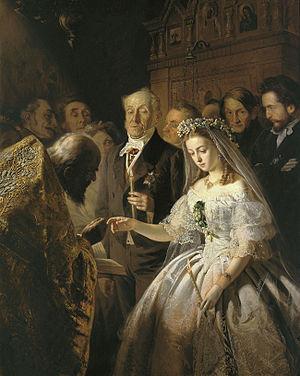
Union mal assortie est un tableau du peintre russe Vassili Poukirev réalisé en 1862, immédiatement après être sorti de l'École de peinture, de sculpture et d'architecture de Moscou.
Les Ambulants ou Itinérants est le terme donné au mouvement réaliste apparu en Russie en 1863 et qui exista jusqu'aux années 1890, en réaction contre l'enseignement, les sujets et les méthodes de l'Académie russe des beaux-arts de Saint-Pétersbourg. C'est le premier groupement de peintres réalistes russes de la seconde moitié du XIXᵉ et du début du XXᵉ siècle. Il organisa encore des expositions jusqu'en 1923.